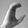
ASL letter: C